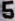
Number: 5